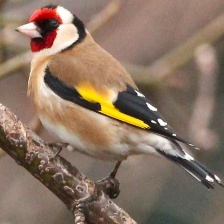
Species: EUROPEAN GOLDFINCH
Scientific name: CARDUELIS CARDUELIS
ImageNet parent category: goldfinch